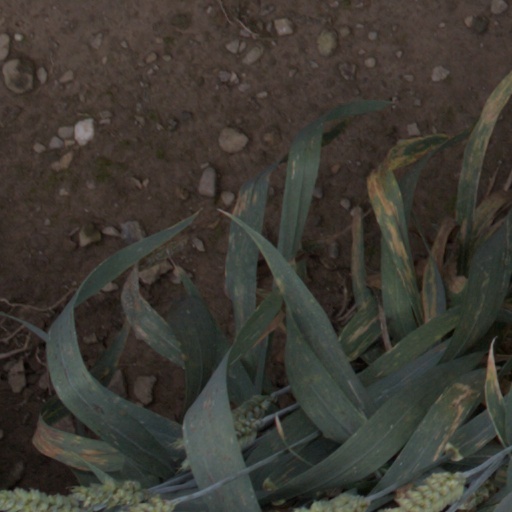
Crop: wheat